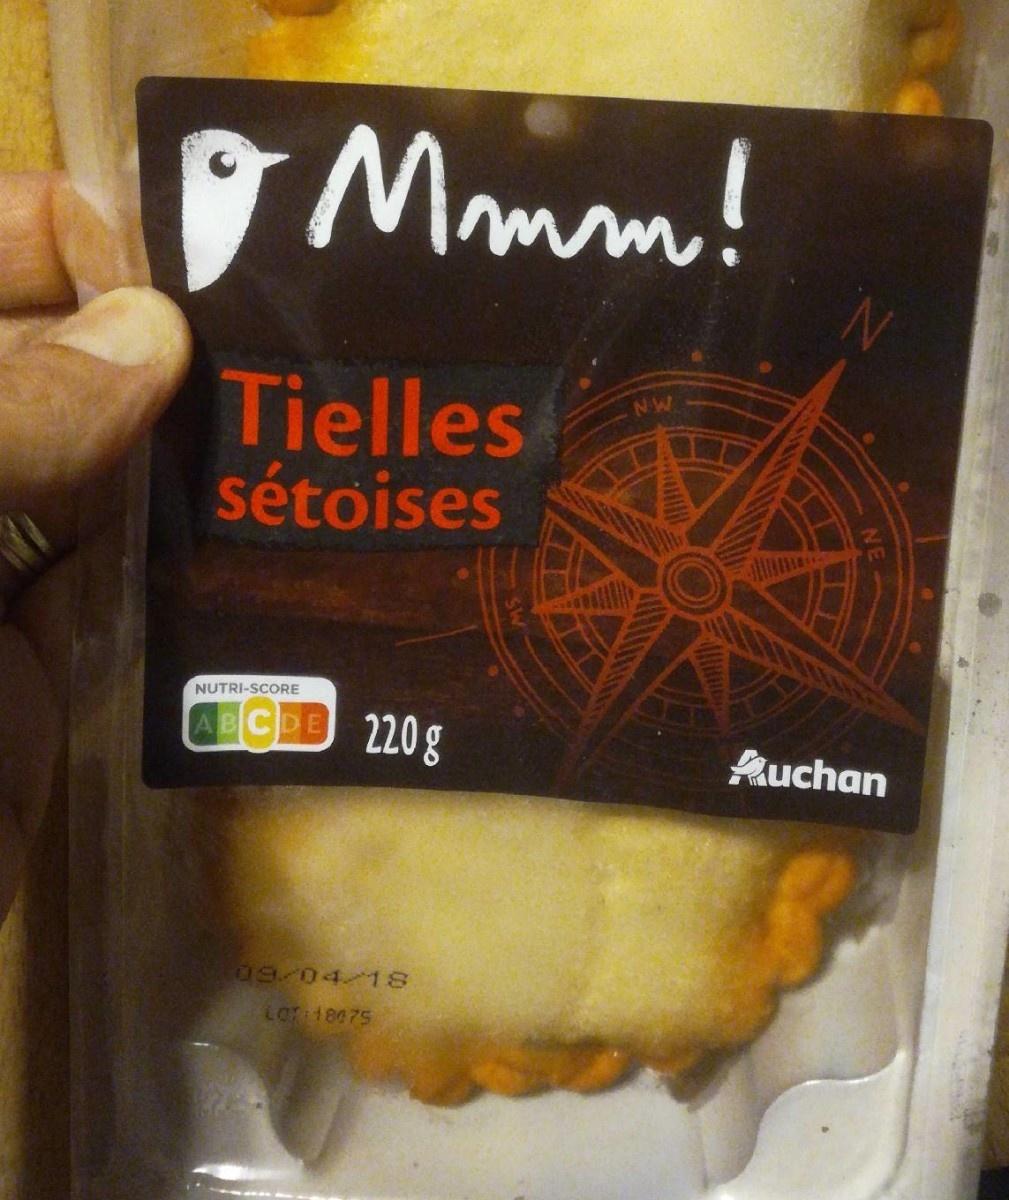
Nutri-Score label: nutriscore-c